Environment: real
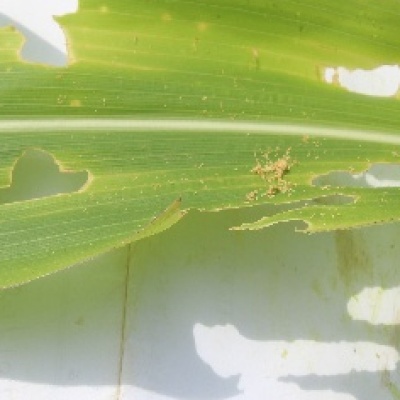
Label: fall_armyworm